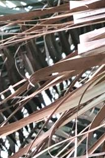
Label: Potassium Deficiency